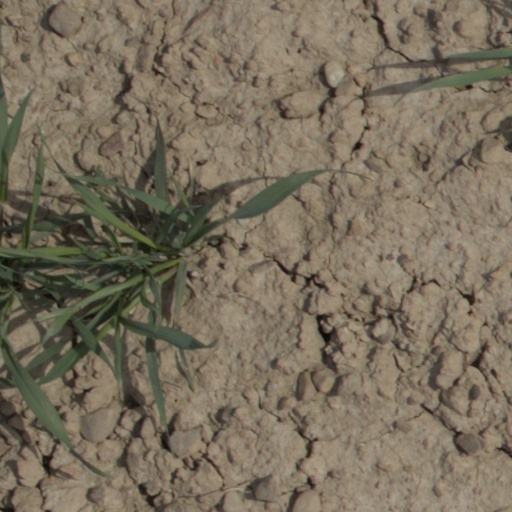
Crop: wheat